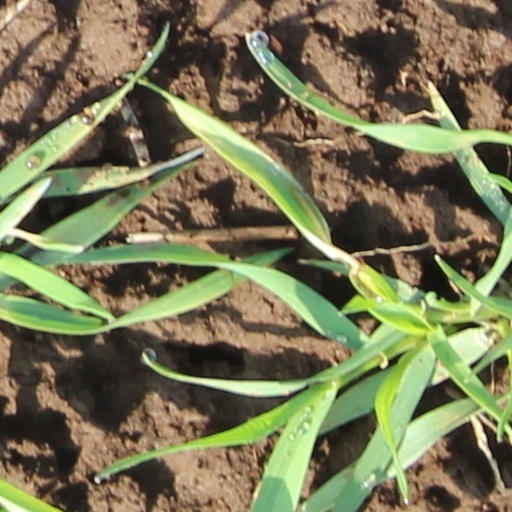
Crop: wheat